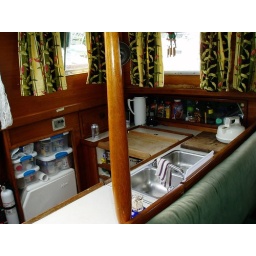
Galley - stove is beneath the wooden chopping block